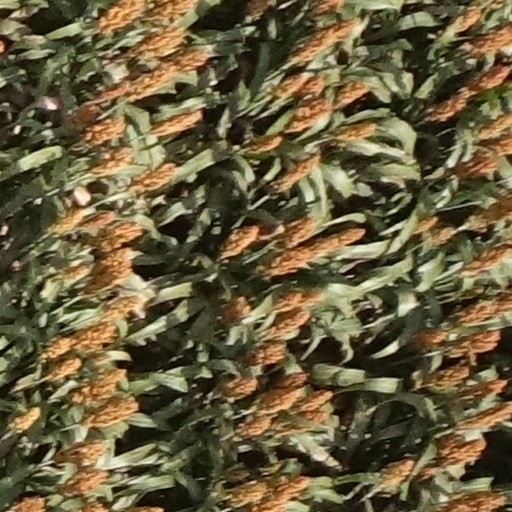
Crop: sorghum